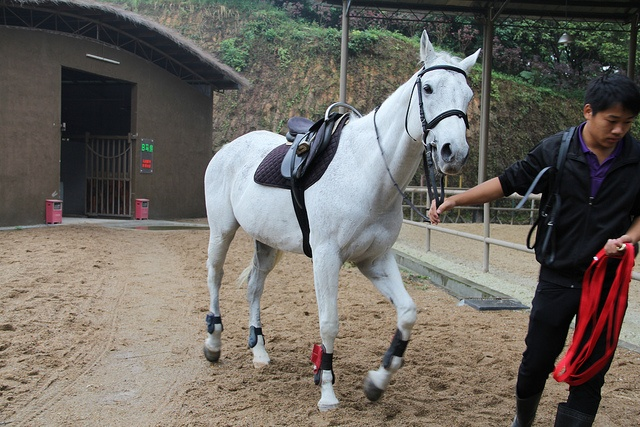
A man leading a white horse along a dirt road.
A white horse being led by a man with a backpack on.
a white horse is being led by a man
A person is dragging his white horse to somewhere.
A man is leading a large white horse by the reins.